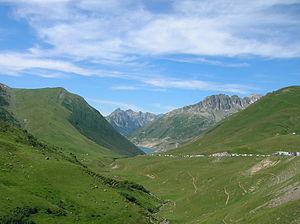
Le col de la Croix-de-Fer est un col de montagne situé en France sur la commune de Saint-Sorlin-d'Arves dans le département de la Savoie en région Auvergne-Rhône-Alpes.